PAVE PAWS

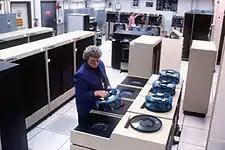
1986 Cape Cod PAVE PAWS computer room with 4 hard disk units (foreground).

The SLBM Phased Array Radar System (SPARS) was the USAF program initiated in November 1972 by the Joint Chiefs of Staff (JCS) while the Army's PAR was under construction. A 1974 SPARS proposal for "two new SLBM Phased Array Warning Radars" was submitted to replace the east/west coast 474N detection radars, which had "limitations against Soviet SLBMs, particularly the longer range SS-N-8" on 1973 "Delta" class submarines. Development began in August 1973, SPARS was renamed PAVE PAWS on 18 February 1975, and system production was requested by a 13 June 1975 Request for Proposals (RFP). Rome Air Development Center (RADC) "was responsible for the design, fabrication installation, integration test, and evaluation of" PAVE PAWS through 1980.